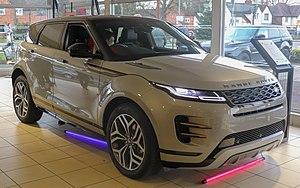
La Range Rover Evoque II est un SUV compact du constructeur automobile anglais Land Rover. Il s'agit de la seconde génération de l'Evoque présentée le 22 novembre 2018 à Londres.